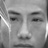
Emotion: neutral